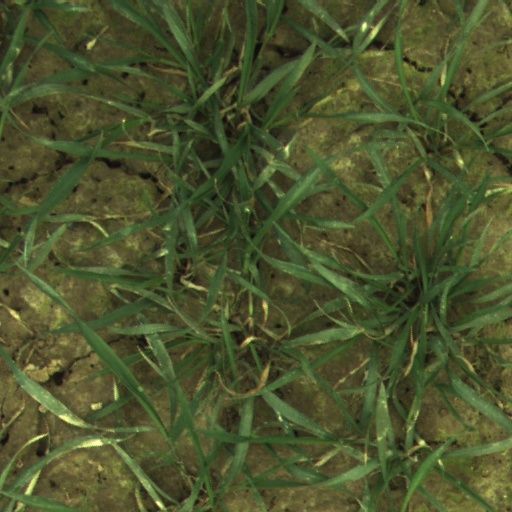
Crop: wheat